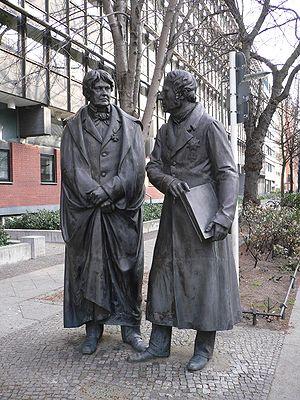
Les Réformes prussiennes, désignent une restructuration d'inspiration libérale de l'administration et du système de production agricole et industriel de la Prusse, menée entre 1807 et 1819.